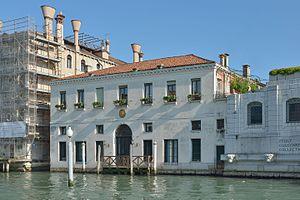
Palais Casa Artom à Venise. Façade sur le Grand Canal.